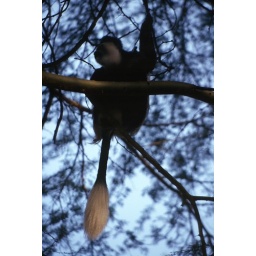
Colobus monkey in tree